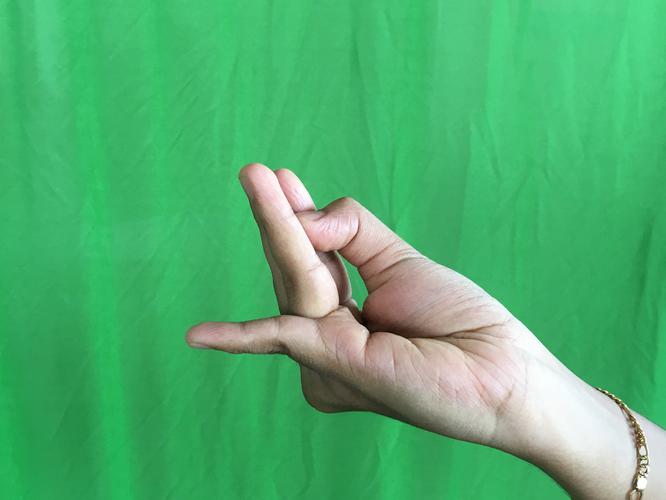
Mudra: Chaturam
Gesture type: single_hand